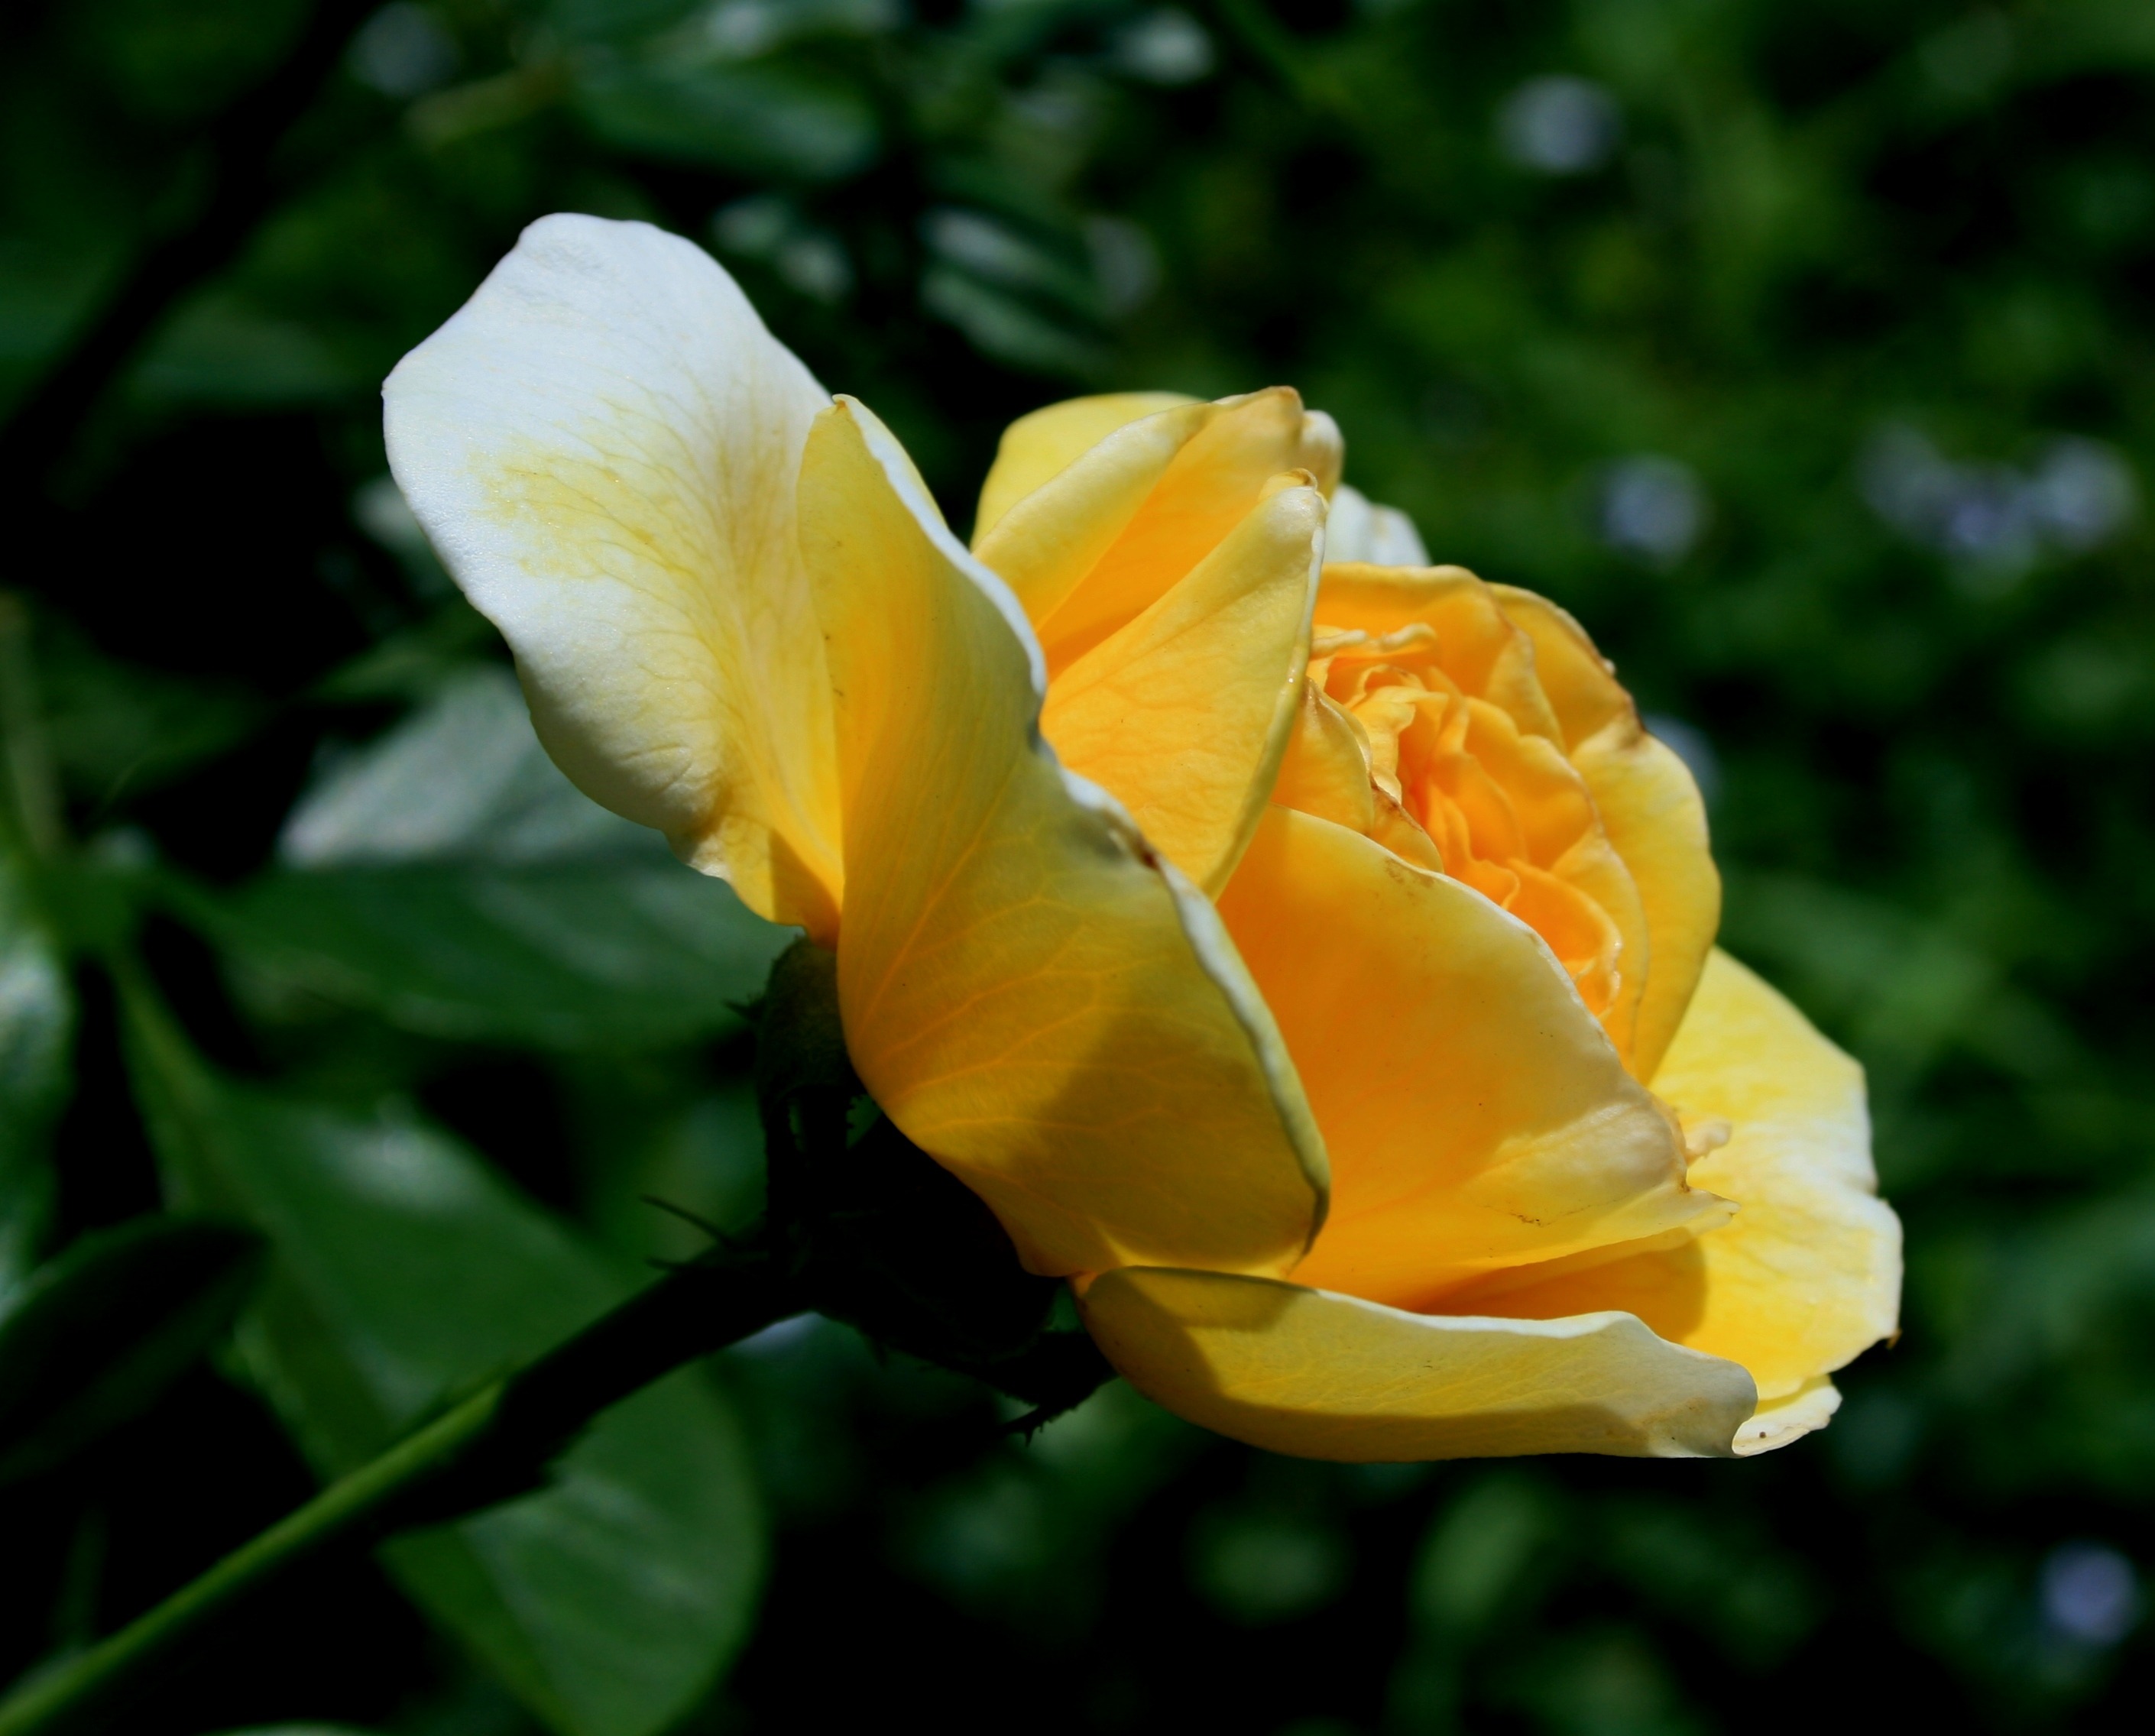
open, plant, sunlight, flower, petal, bloom, foliage, rose, spring, green, yellow, garden, flora, wildflower, close up, petals, soft, bud, floribunda, lighted, flowering plant, garden roses, rose family, herbaceous plant, light yellow, china rose, annual plant, plant stem, computer wallpaper, rose order, austrian briar, edging